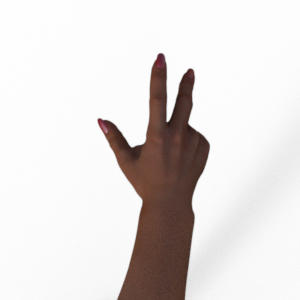
Label: scissors